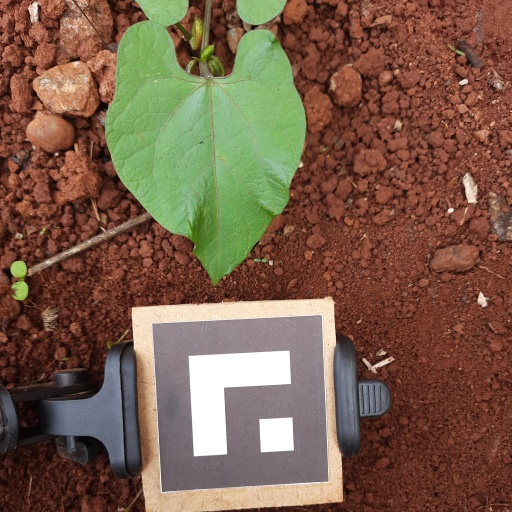
Observations: wavy surface, no eating holes, under cloudy sky